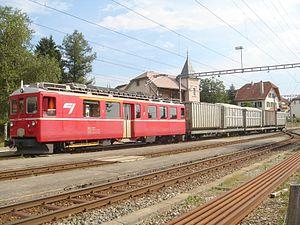
Automotrice ABe 4/4 641 des Chemins de fer du Jura ex RhB (Arosabahn) avec des conteneurs pour déchets au Noirmont
Les Chemins de fer du Jura sont une entreprise de transport ferroviaire et routier, desservant les cantons du Jura, Berne et Neuchâtel. Son siège social est à Tavannes. Les CJ sont une société anonyme. Le nombre d'actions est de 108'500.